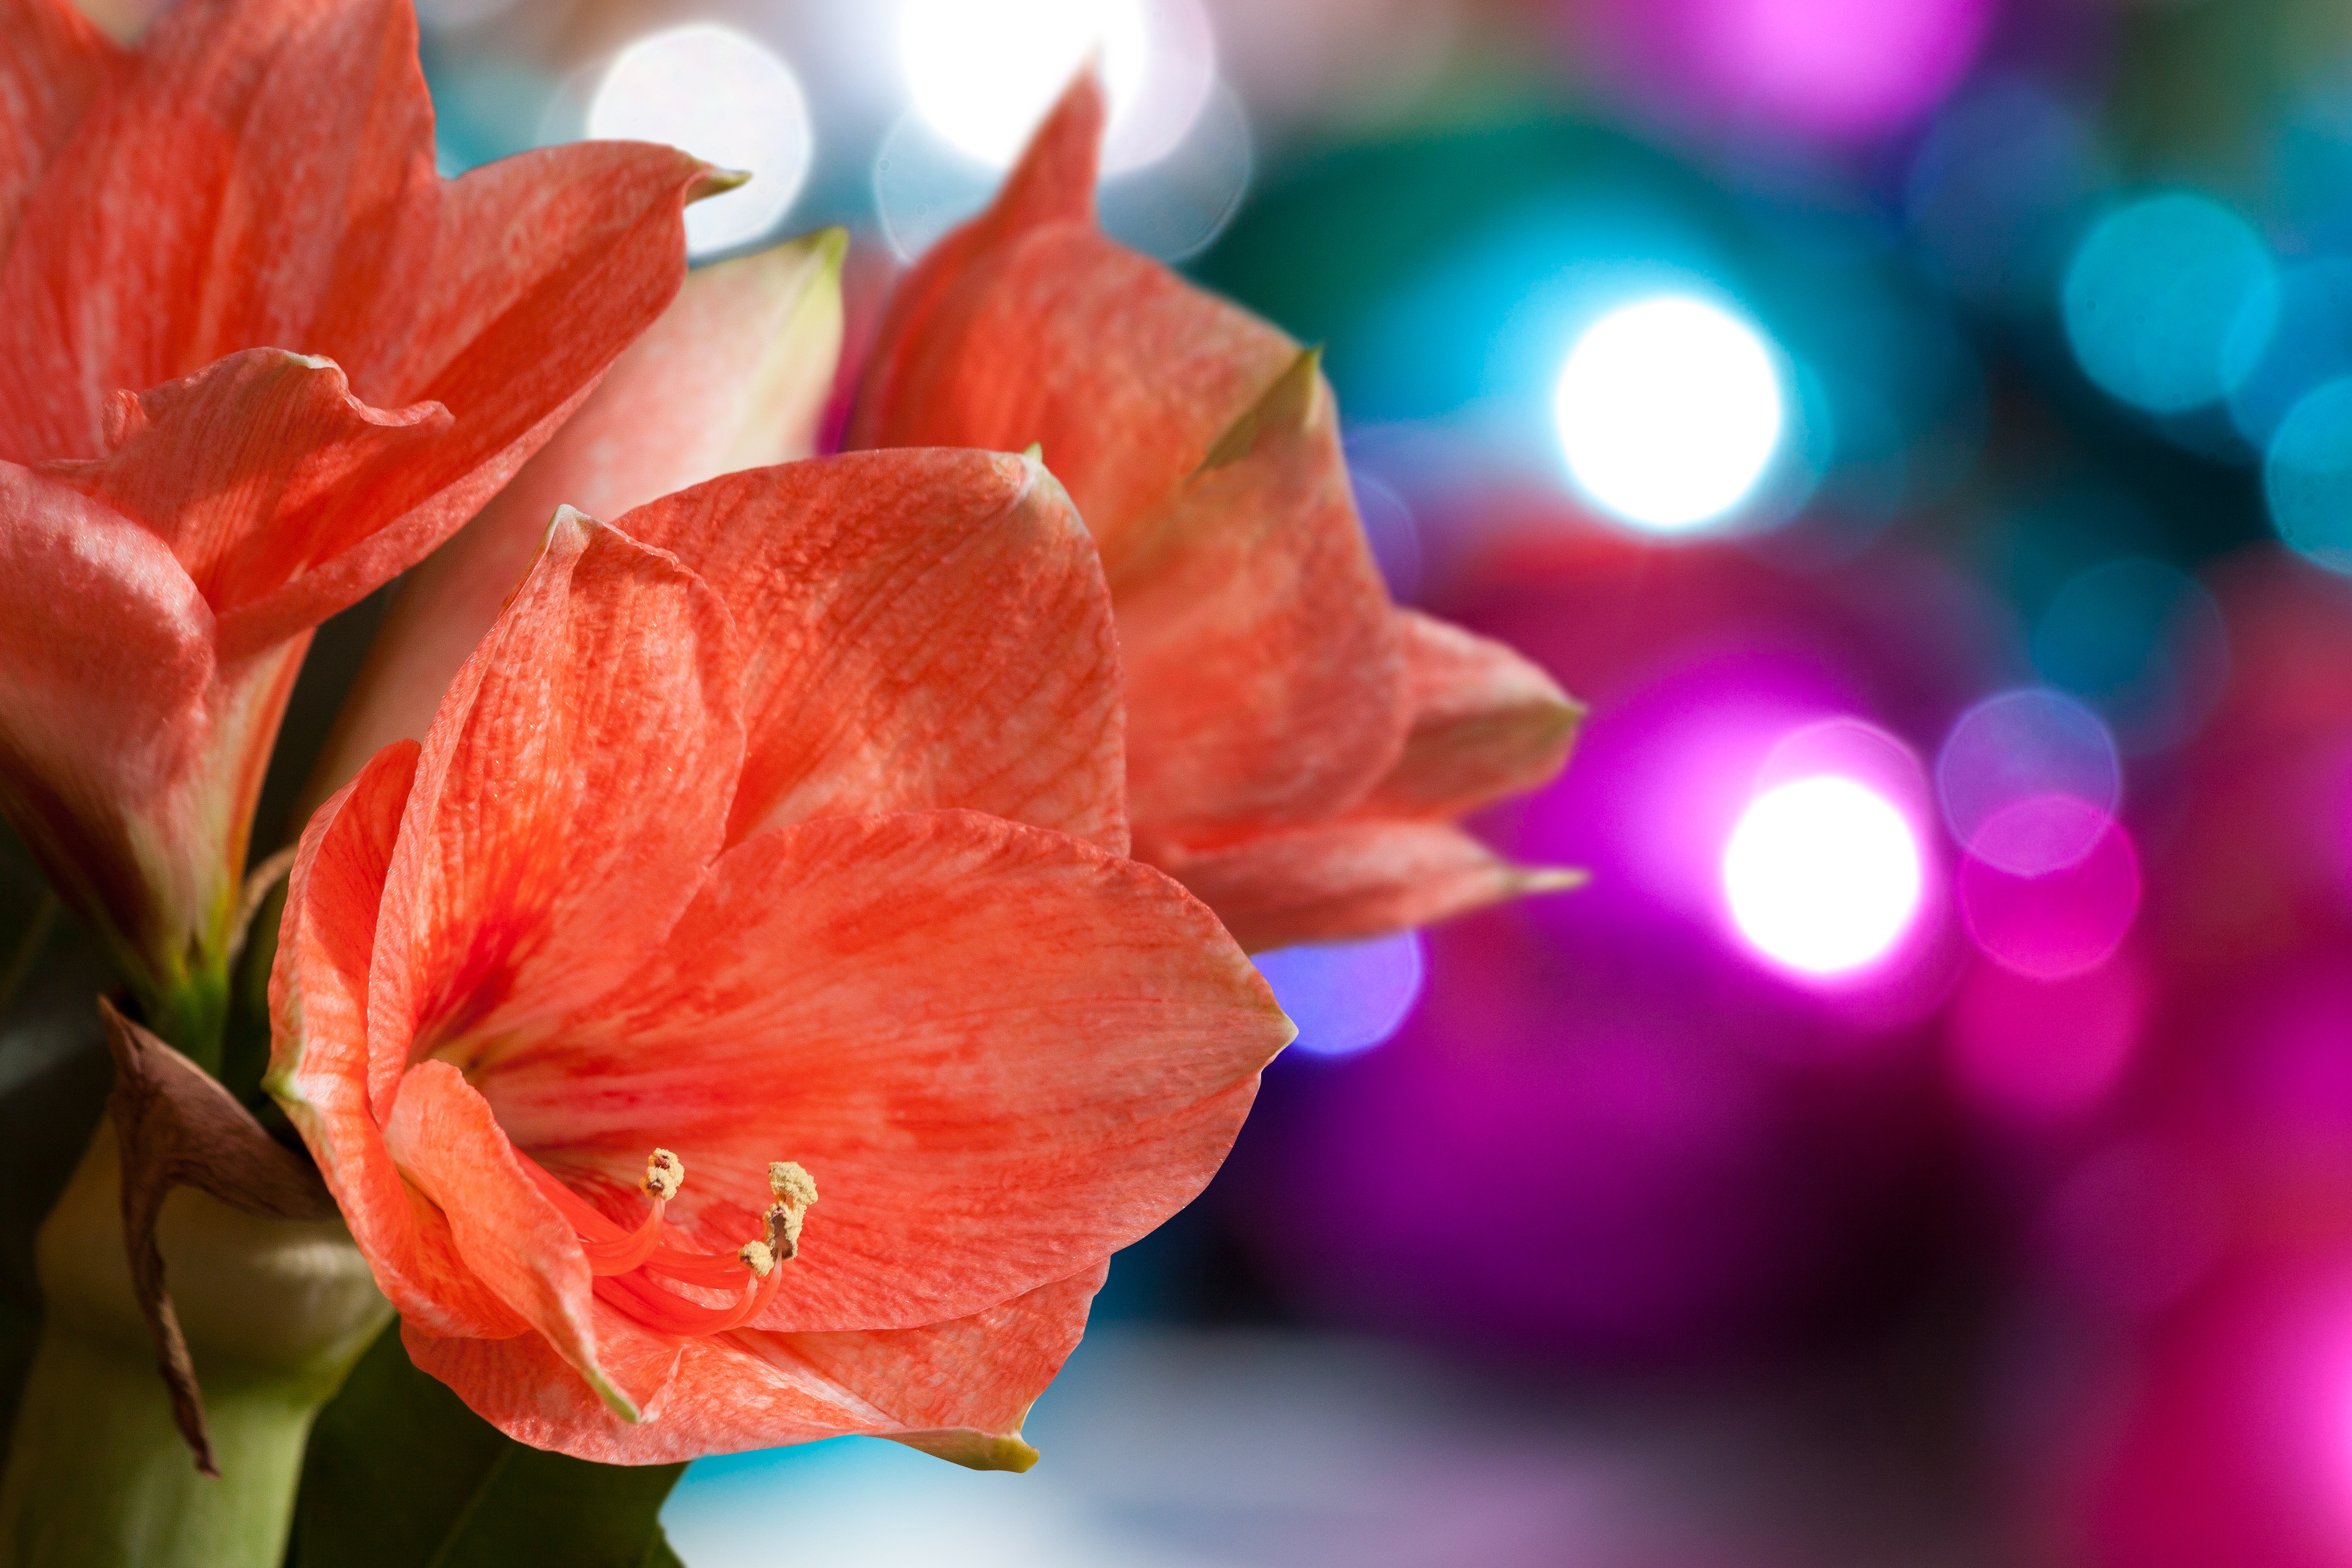
blossom, bokeh, plant, photography, leaf, flower, petal, bloom, bouquet, red, color, botany, pink, christmas, flora, close up, gorgeous, amaryllis, macro photography, christmas ornaments, inflorescence, out of focus, flowering plant, amaryllis plant, christbaumkugeln, salmon pink, land plant